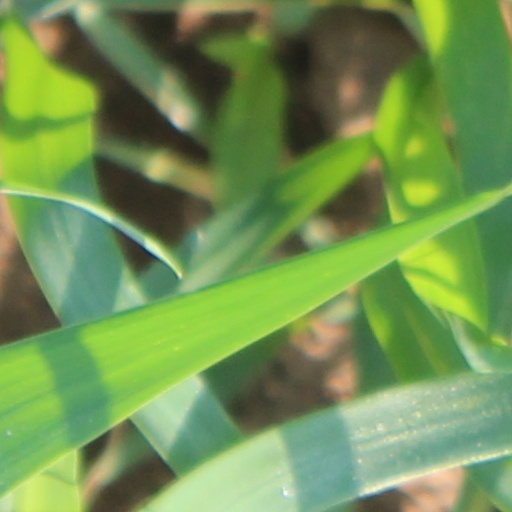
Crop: wheat